Mazunte

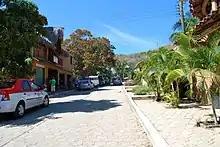
Main street of Mazunte

Mazunte is a small village wedged between a wide, one km long beach and the Sierra Madre del Sur. Parallel to the beach is the Avenida Paseo del Mazunte, the main street, which connects the village with others nearby. The area has mostly deciduous trees which drop leaves in the dry season. About twenty different species can be found here as well as a number of cactus and mangroves. It is still mostly a rural village, with mornings filling with the sound of roosters crowing. The village is somewhat larger than San Agustinillo, but the main distinction is that its architecture is based on the use of natural materials. Mazunte has building codes that stipulate that all constructions must blend with already existent structures. The community has strict rules about how, where and what to build in the community. Part of the reason for this is to discourage land speculation and over development.